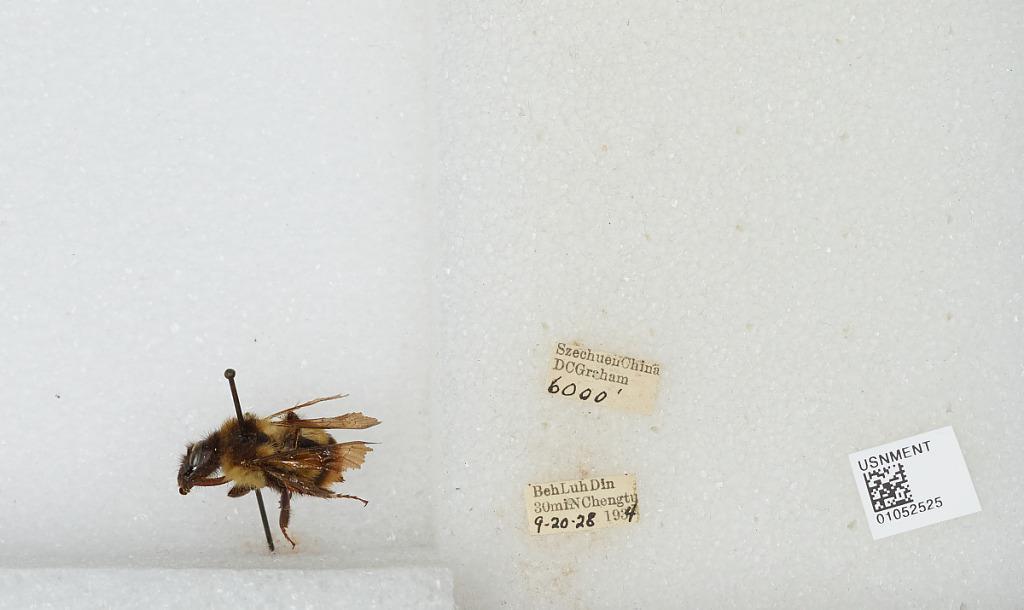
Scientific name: Bombus sp.
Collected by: D. Graham
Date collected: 1934-9-20
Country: China
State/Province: Sichuan
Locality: Beh Luh Din, 30 miles north of Chengdu